Power hammer

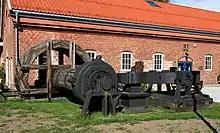
A water-powered trip hammer, predecessor to the power hammer

A typical power hammer consists of a frame, an anvil, and a reciprocating ram holding a hammer head or die. The workpiece is placed on the lower anvil or die and the head or upper die strikes the workpiece. The power hammer is a direct descendant of the trip hammer, differing in that the power hammer stores potential energy in an arrangement of mechanical linkages and springs, in compressed air, or steam, and by the fact that it accelerates the ram on the downward stroke. This provides more force than simply allowing the weight to fall. Predecessors like trip hammers, steam drop hammers, board or strap hammers, used the power source to raise the ram or hammer head, but let it fall solely under gravity.